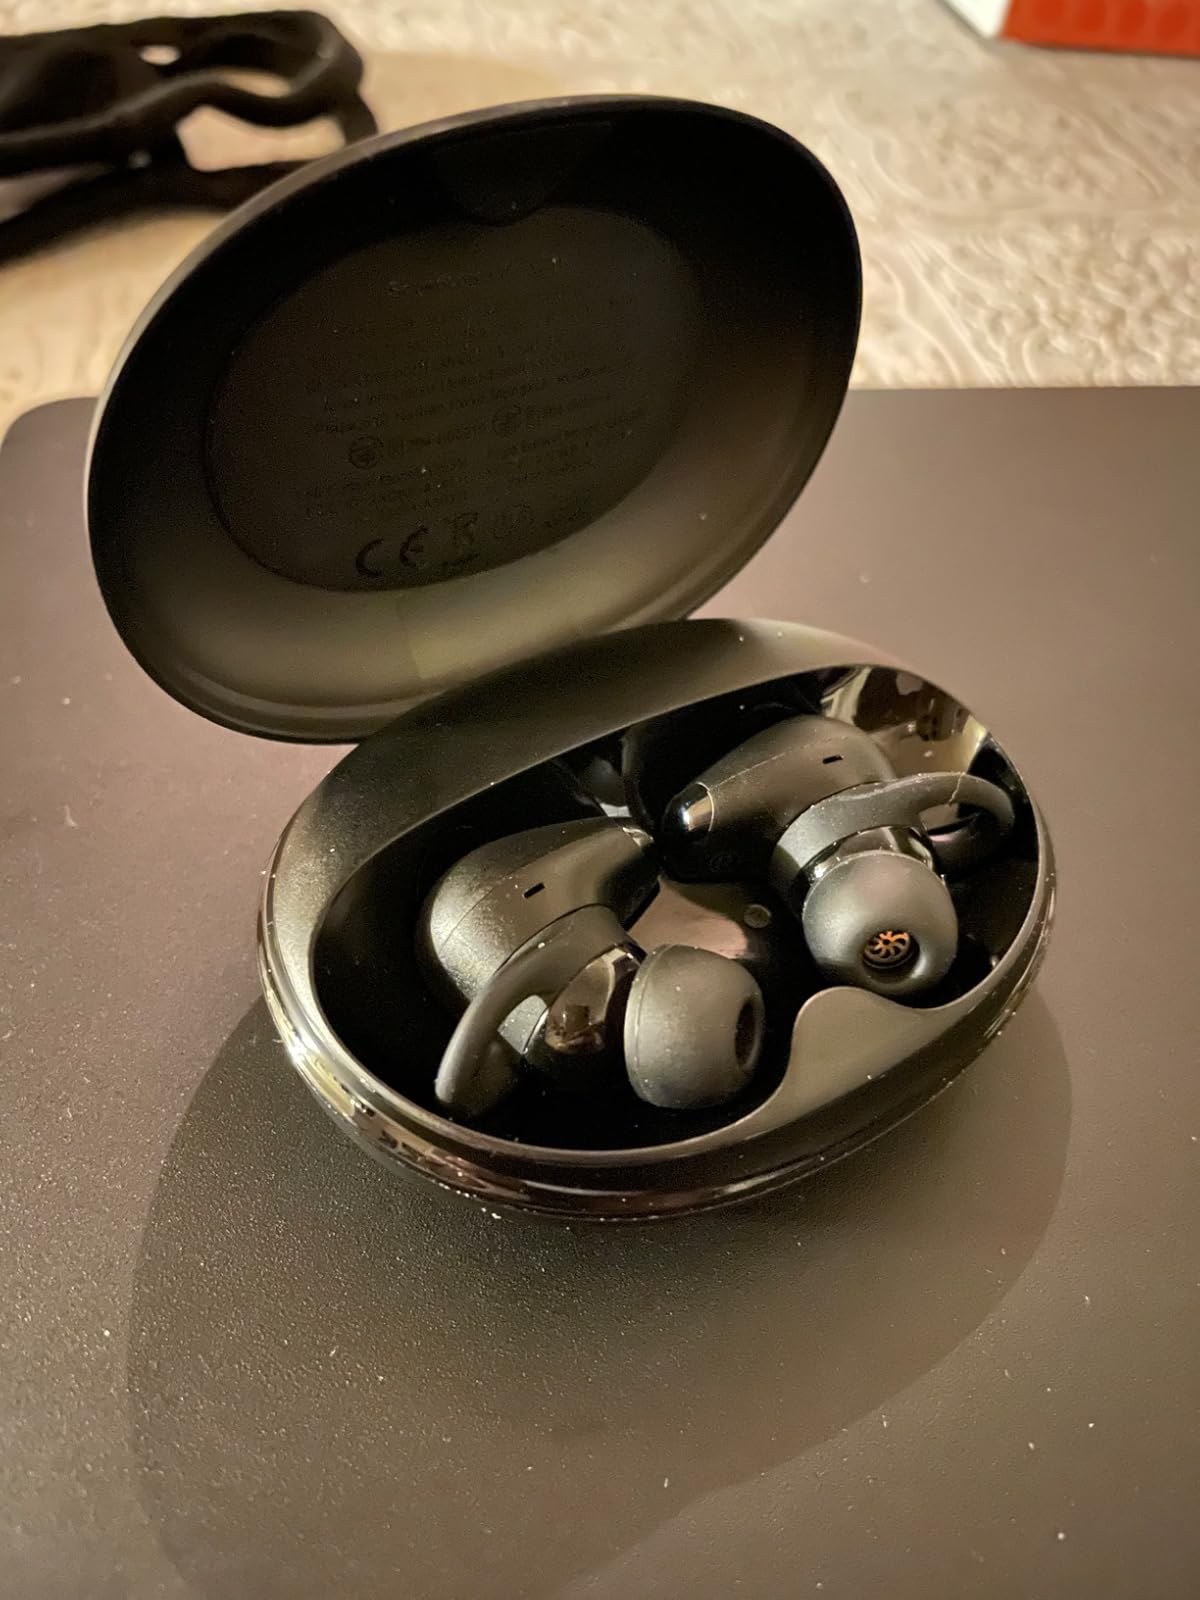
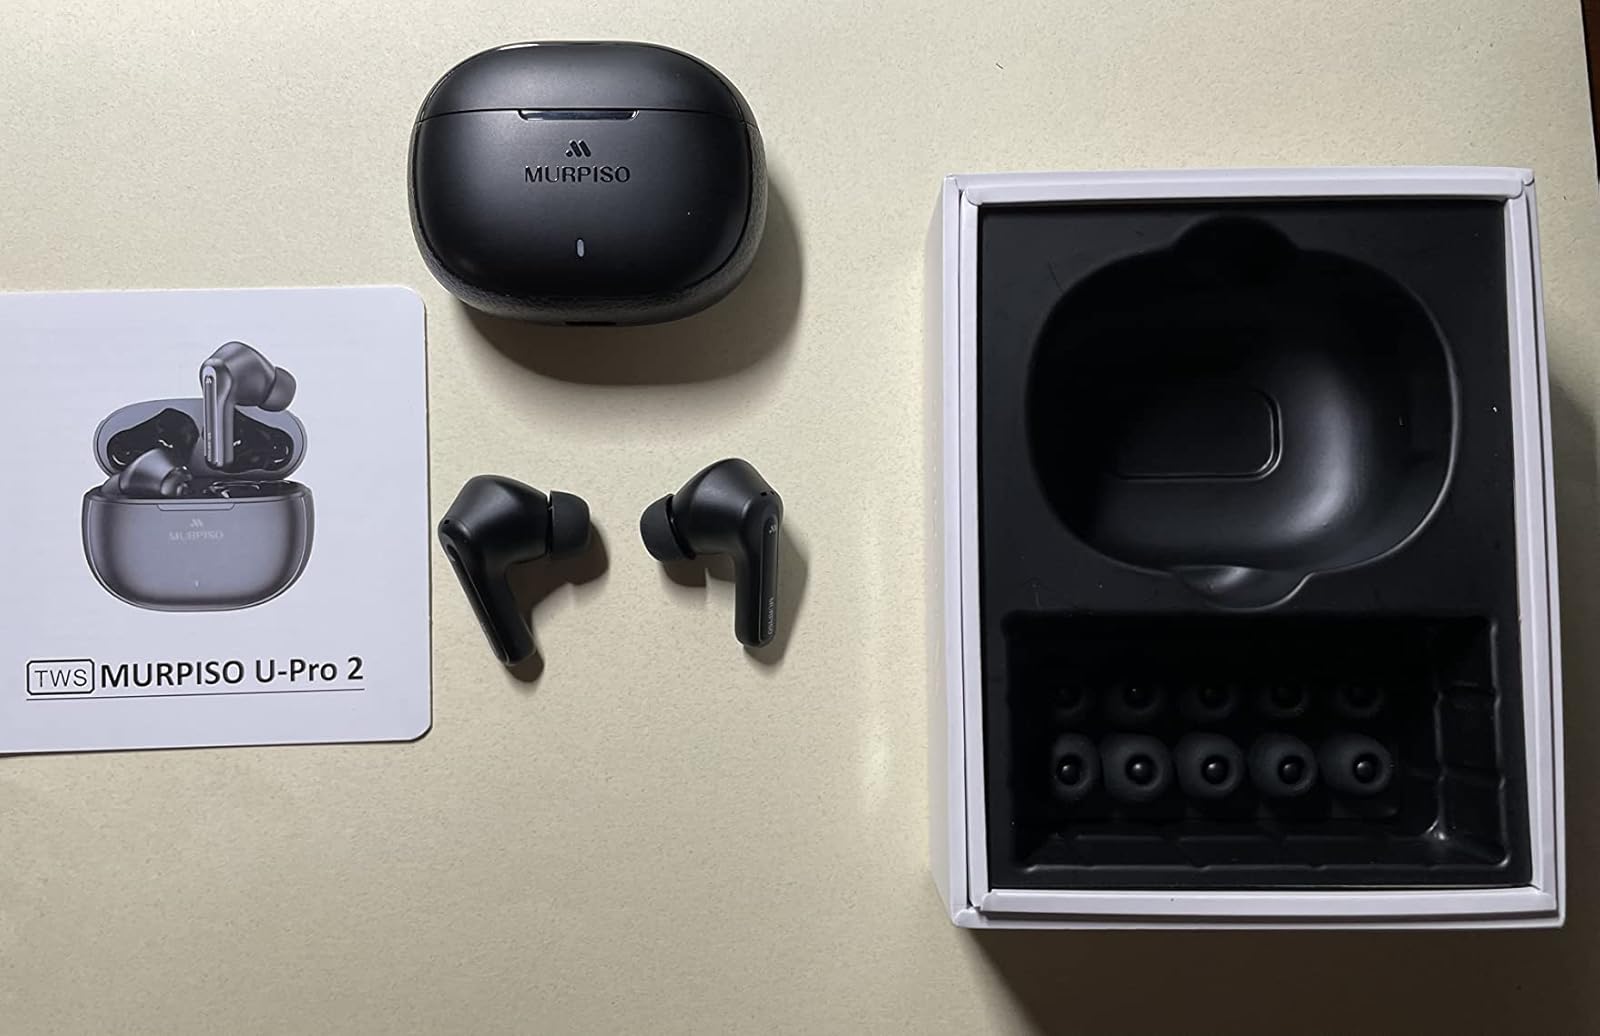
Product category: earbuds
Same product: no